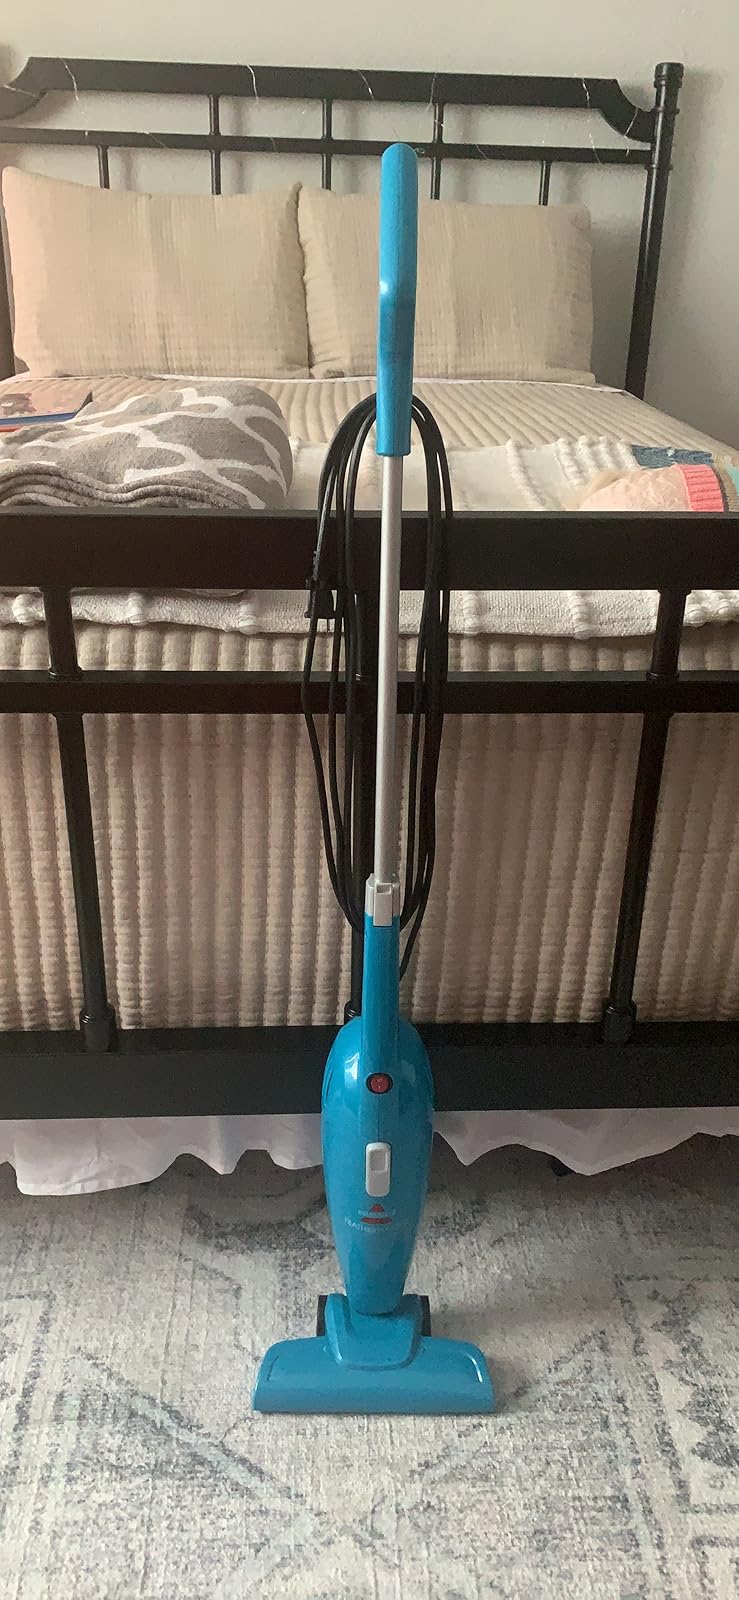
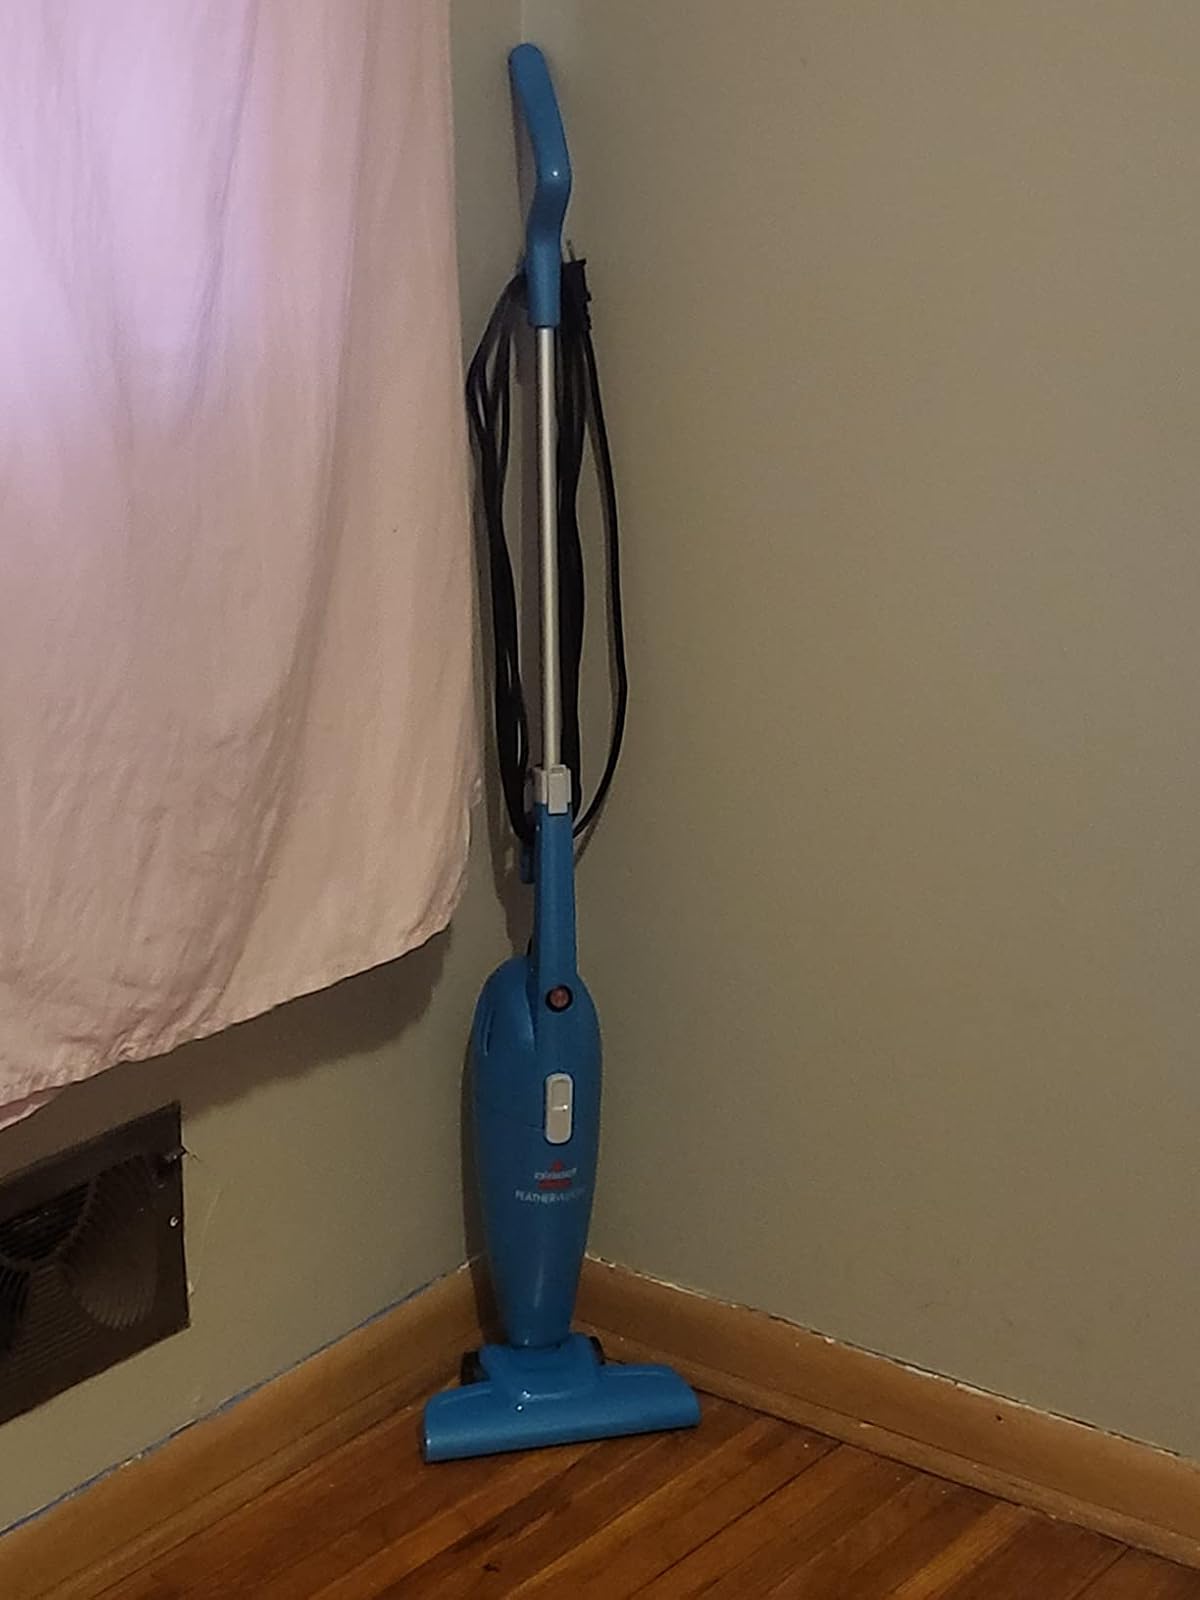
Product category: items_vacuum
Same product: yes